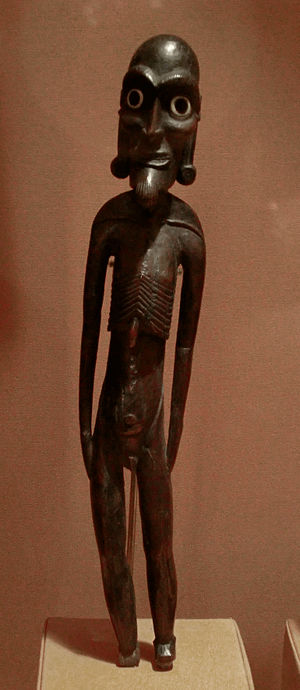
Fipskæg / Galleri
Et fipskæg er et skæg, der udelukkende dækker hagen. Karakteren og størrelsen af fipskæg varierer efter tid og kultur. Et traditionelt fipskæg er en tot hår på hagen.